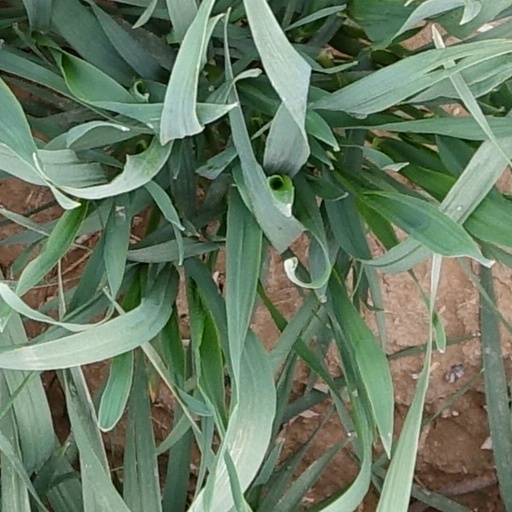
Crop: wheat